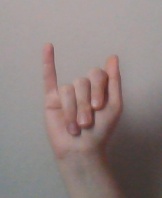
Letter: meem